Funabashihōten Station

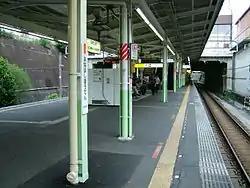
Funabashi-Hōten Station platforms

In fiscal 2019, the station was used by an average of 18,815 passengers daily (boarding passengers only).